What's Another Year

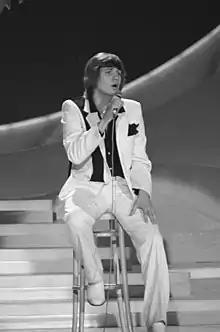
Logan at Eurovision

On 19 April 1980, the Eurovision Song Contest was held at the in The Hague hosted by (NOS), and broadcast live throughout the continent. Logan performed "What's Another Year" seventeenth on the evening, following 's "Hé, hé M'sieurs dames" by Profil and preceding 's "Quédate esta noche" by Trigo Limpio. Noel Kelehan conducted the event's live orchestra in the performance of the Irish entry.